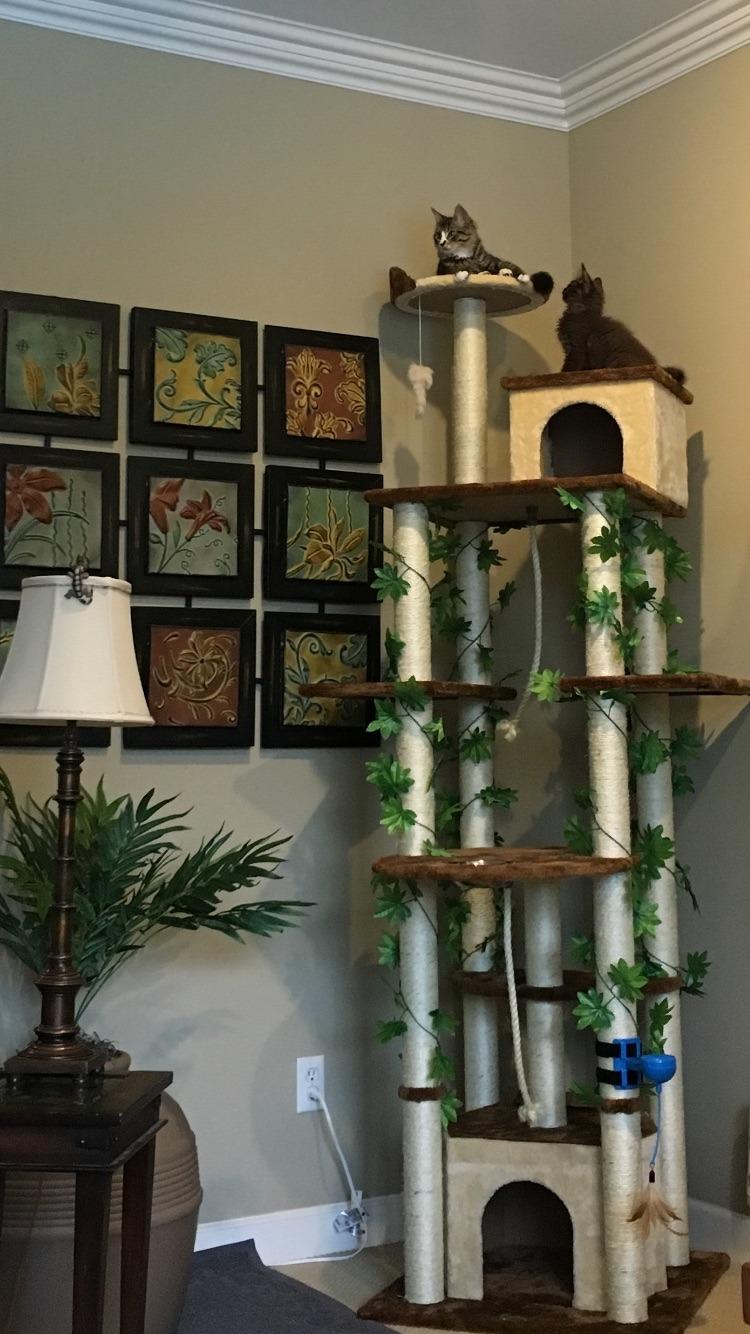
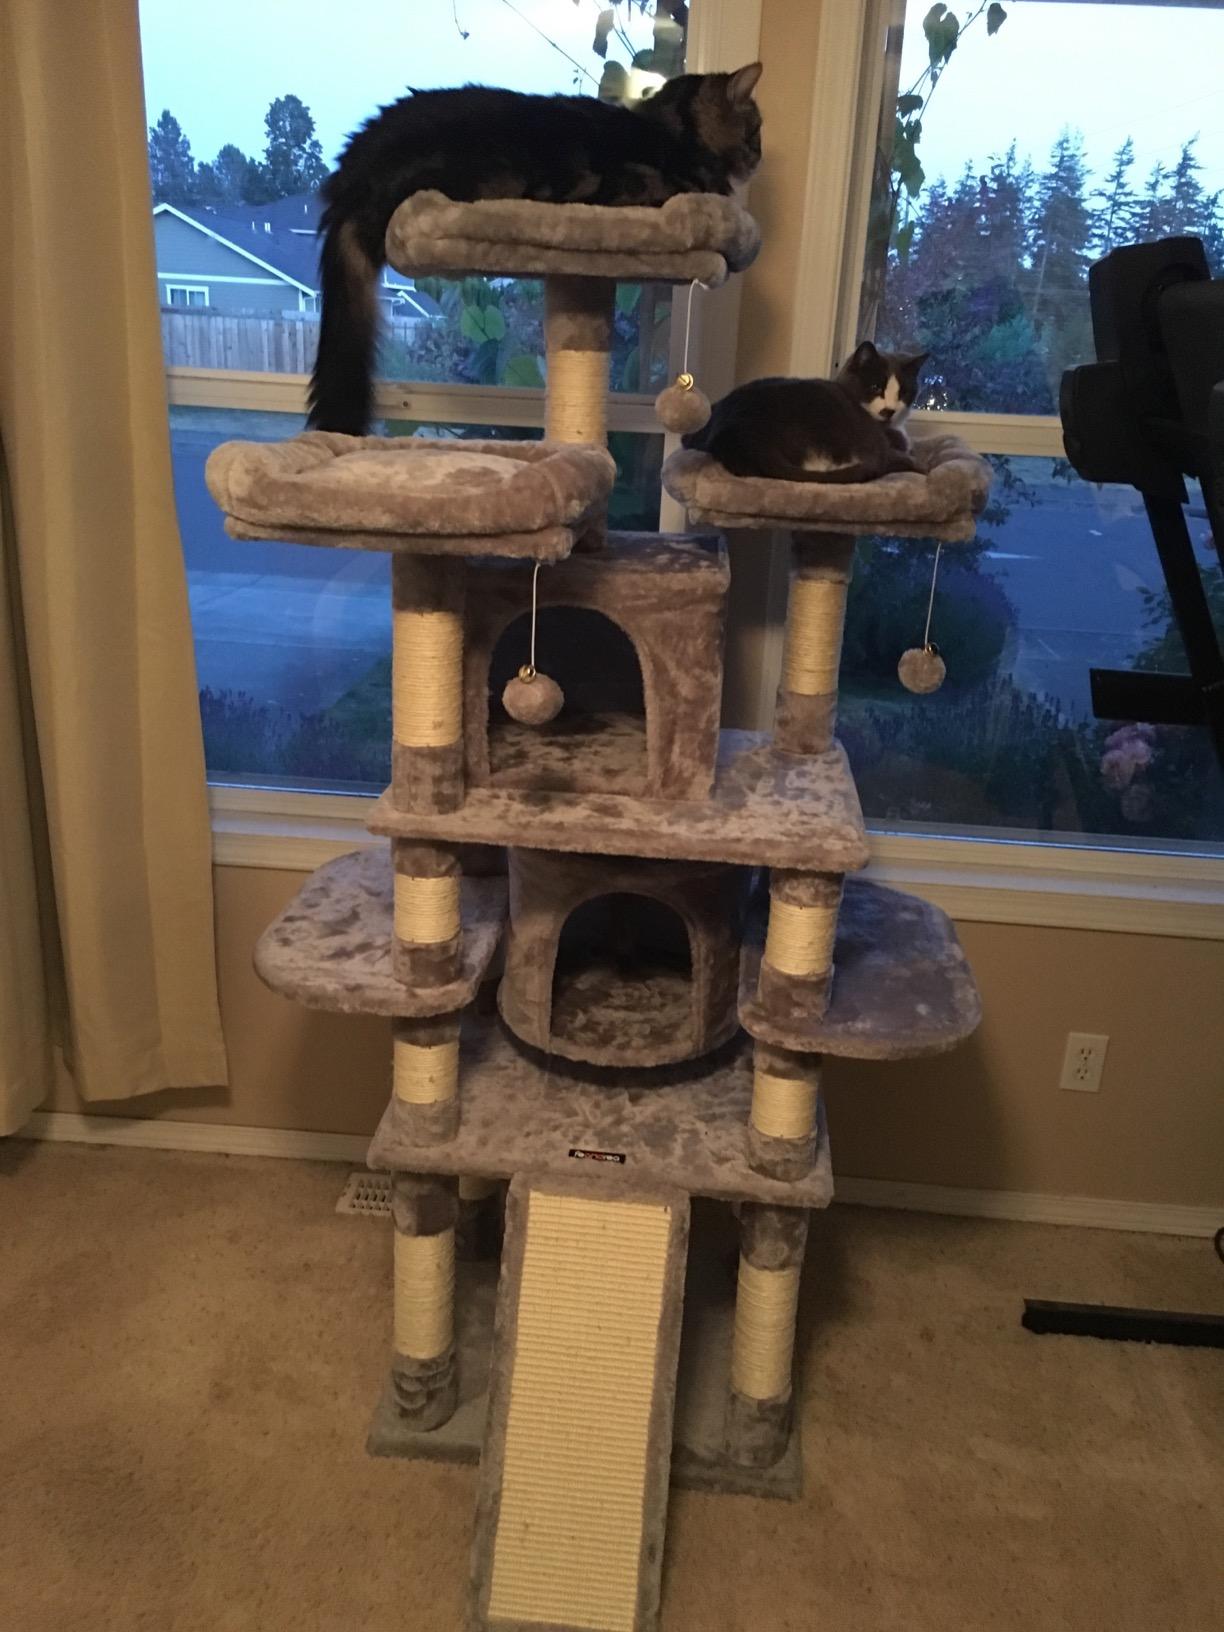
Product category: items_cat tree
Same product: no